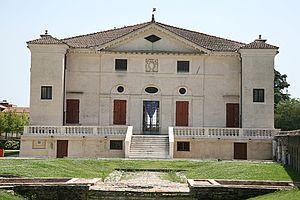
Une façade est la face extérieure d’un bâtiment ou un ensemble de faces que l’on voit globalement de l’extérieur suivant un axe perpendiculaire centré, avec un repère cardinal de position de l'observateur ou un repère de situation dans l'environnement immédiat.
La villa Caldogno est une villa veneta attribuée à Andrea Palladio sise dans la commune de Caldogno, à proximité de son centre, dans la province de Vicence et la région Vénétie, en Italie.